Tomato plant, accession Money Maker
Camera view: bottom (45 deg); turntable rotation: 120 degrees
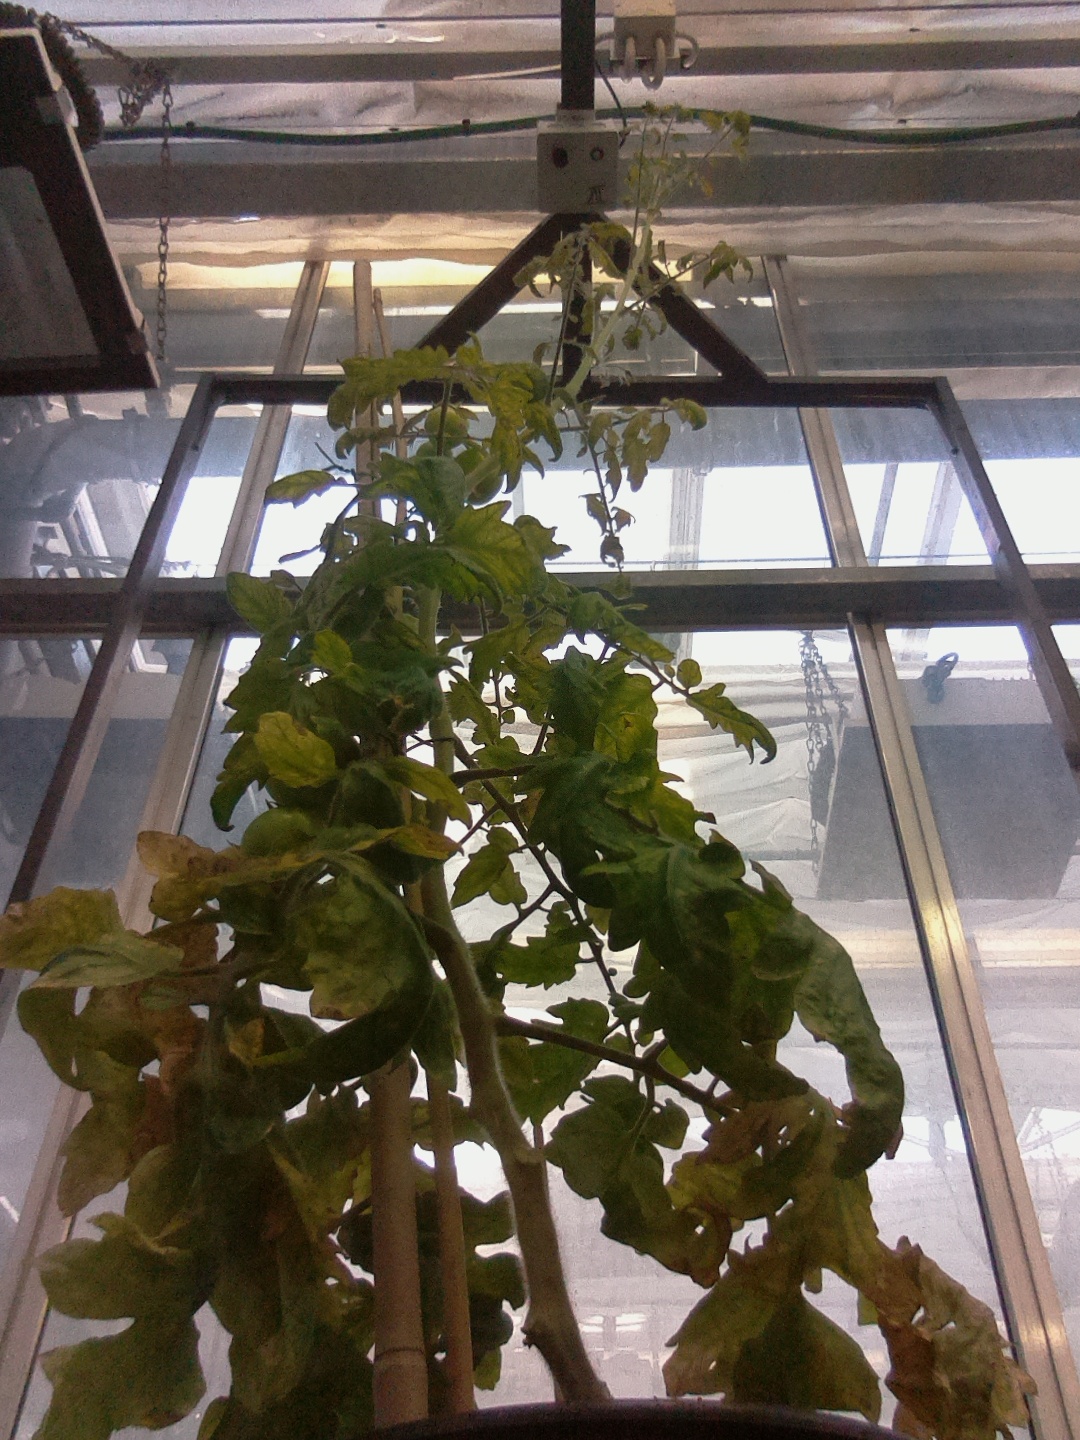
BBCH growth stage 79: 90% -100% of final fruit size